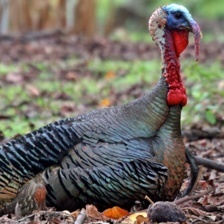
Species: WILD TURKEY
Scientific name: MELEAGRIS GALLOPAVO